Norton A. Schwartz

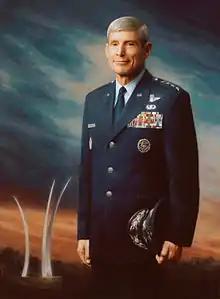
Official Air Force portrait painting of General Norton Schwartz painted by Michele Rushworth

In August 2012, General Schwartz retired after serving four years as Air Force Chief of Staff; he had served a total of 39 years with the Air Force. General Schwartz was succeeded by General Mark A. Welsh who previously served as commander of United States Air Forces in Europe and Africa.